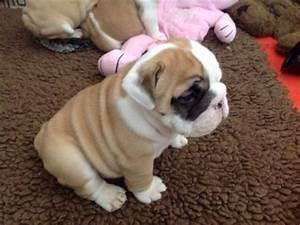
dog